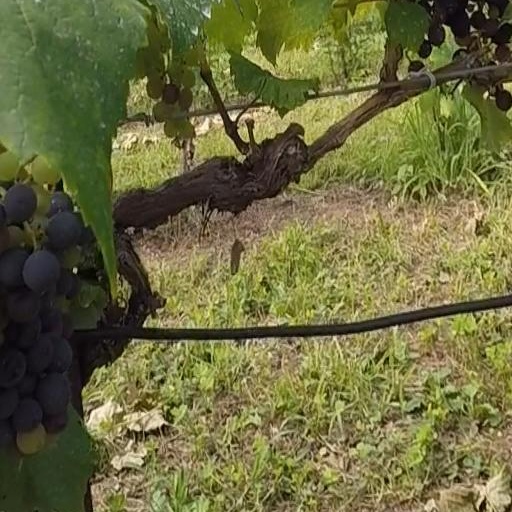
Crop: grape